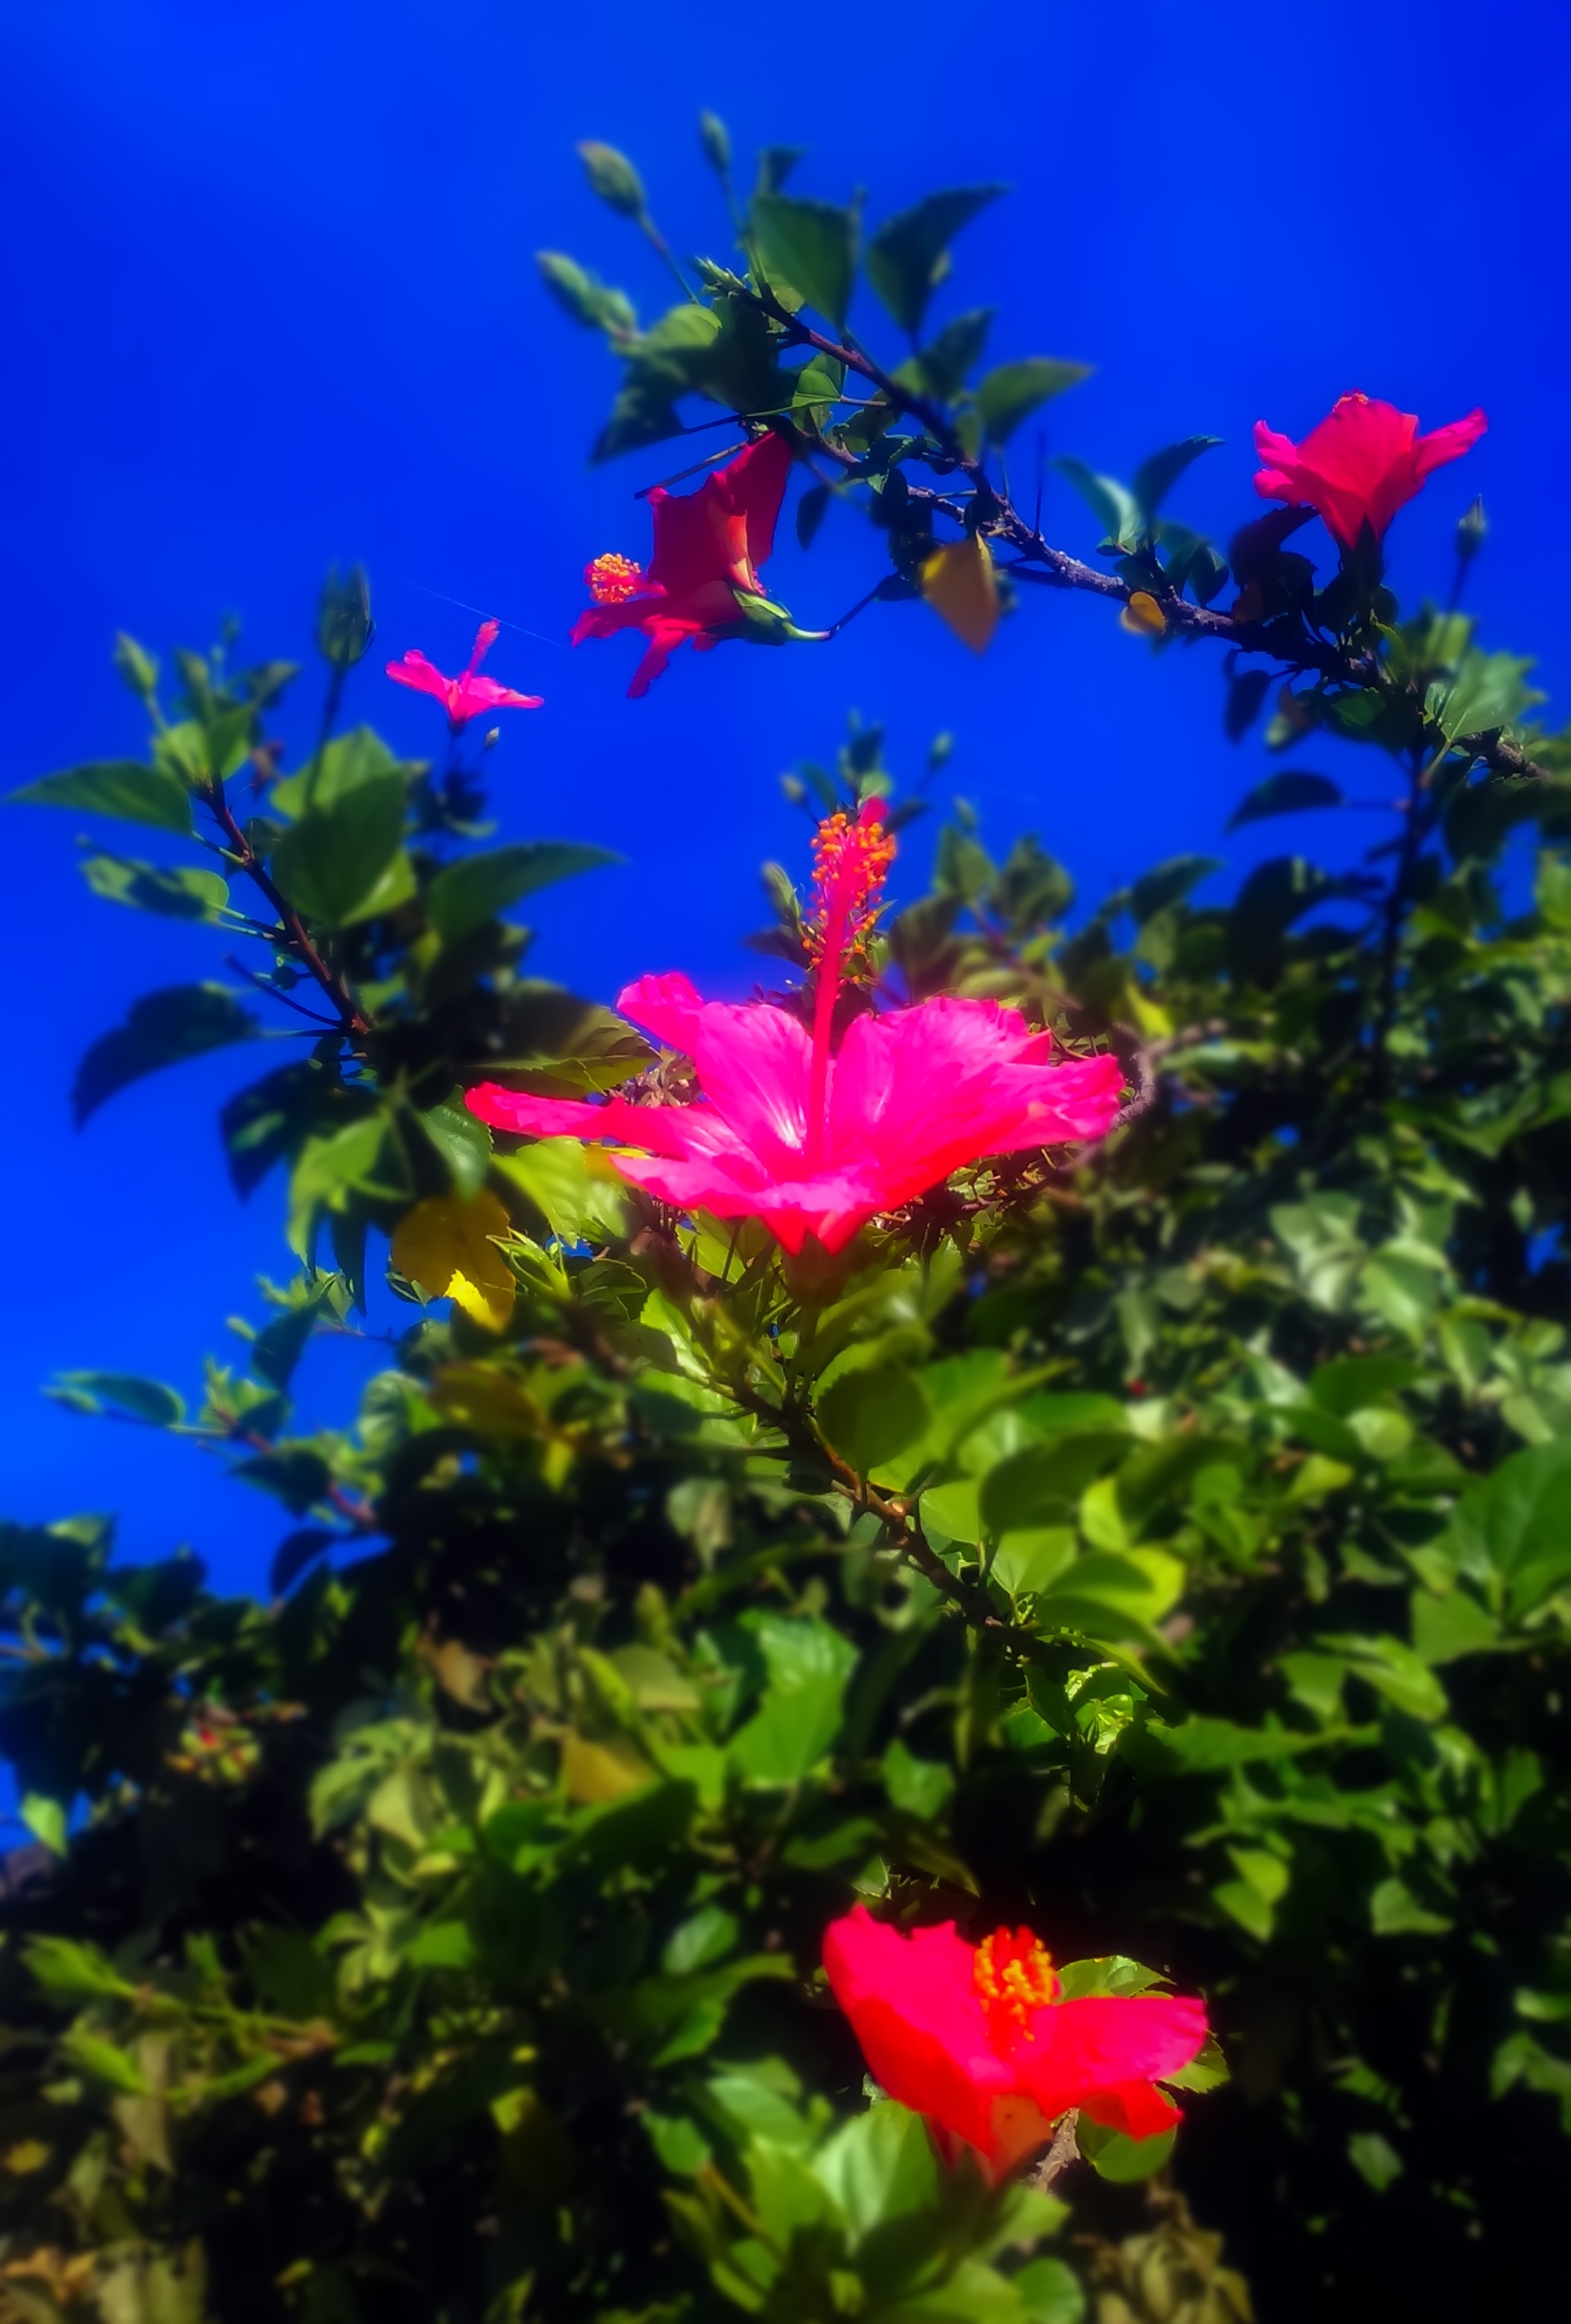
blossom, plant, flower, petal, rose, botany, flora, wildflower, shrub, hibiscus, flowering plant, land plant